History of Oaxaca

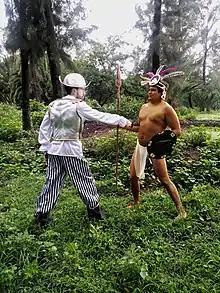
Theatrical recreation of a battle between an indigenous warrior and a conquistador

Very soon after the fall of Tenochtitlan (Mexico City), Spaniards arrived in Oaxaca. Moctezuma II had informed Hernán Cortés that the area had gold. In addition, when Zapotec leaders heard about the Spanish conquest of the Aztec Empire, they sent an offer of an alliance. Several captains and representatives were sent to the area to explore the area, looking for gold, and routes to the Pacific to establish trade routes to Asian spice markets. The most prominent of Cortés’ captains to arrive here were Gonzalo de Sandoval, Francisco de Orozco and Pedro de Alvarado. They overcame the main Aztec military stronghold only four months after the fall of Tenochtitlan. Their reports about the area prompted Cortés to seek the title of the Marquis of the Valley of Oaxaca from the Spanish Crown.